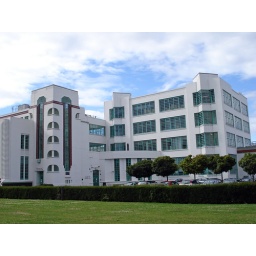
Tesco's overflow car park nestles beneath an angular white and green office block